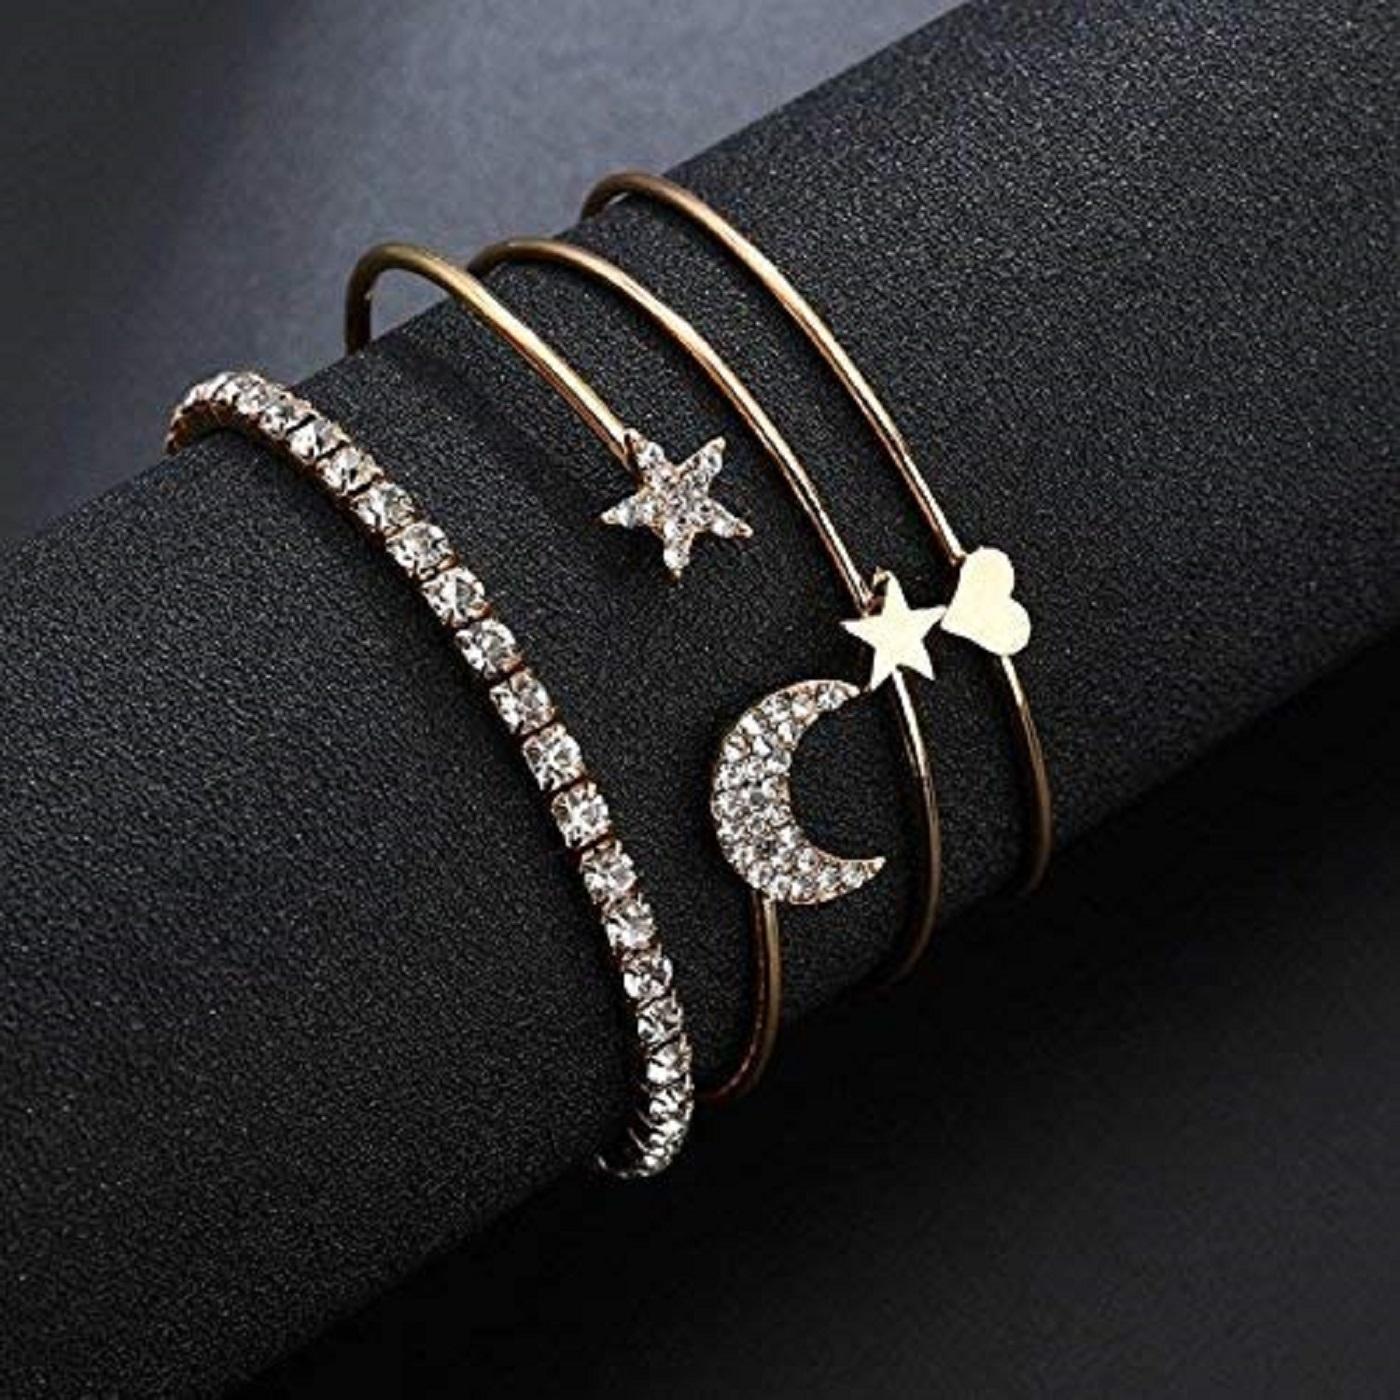
AJS Stylish Crystal Multi layer 4 pcs Set Charm Bracelets for Women and Girls (Pack Of - 4)
Type: Bracelets & Bangles
Brand: AJS
Price: Rs. 229
 The AJS Stylish Crystal Multi-layer 4 pcs Set Charm Bracelets is a trendy and versatile collection of bracelets designed for women and girls. This pack includes four beautifully crafted charm bracelets, each with its own unique design and style, allowing for a variety of looks to complement different outfits and occasions.The bracelets are adorned with sparkling crystals, adding a touch of elegance and glamour to the overall appearance. The crystals come in various colors and shapes, creating a dazzling and eye-catching effect that will surely catch everyone's attention.The multi-layer design of these bracelets adds depth and dimension to the wrist, creating a stacked and fashionable look. Each bracelet has multiple layers of beads, chains, and charms, enhancing the overall visual appeal and making them stand out as a statement piece of jewelry.The charms featured on the bracelets are carefully selected to represent various symbols and elements, such as hearts, stars, butterflies, or other motifs, adding a touch of personality and meaning to each piece. These charms also contribute to the bracelets' unique and trendy vibe, making them a delightful addition to any jewelry collection.The bracelets are designed to be adjustable, ensuring a comfortable and secure fit for any wrist size. This feature allows women and girls of all ages to wear them with ease and confidence, without worrying about sizing issues.The pack of four bracelets offers versatility, allowing the wearer to mix and match or wear them separately as per their style preference. This makes them suitable for various occasions, from casual outings with friends to more formal events.Whether as a gift for someone special or a treat for yourself, the AJS Stylish Crystal Multi-layer 4 pcs Set Charm Bracelets are sure to bring a smile to anyone's face. The combination of sparkling crystals, trendy multi-layer design, and charming symbols makes these bracelets a fashionable and meaningful accessory for women and girls alike.
Features: Pack of 4 stylish charm bracelets designed for women and girls,Each bracelet adorned with sparkling crystals for an elegant and glamorous look,Multi-layer design creates a stacked and fashionable appearance,Charms feature various symbols like hearts, stars, butterflies, adding personality and meaning,Adjustable bracelets for a comfortable and secure fit on any wrist size,Versatile and suitable for various occasions, from casual to formal events,Can be worn individually or mixed and matched for different styles,Makes a perfect gift for someone special or a delightful treat for oneself,Trendy and fashionable accessory that adds a touch of charm to any outfit.